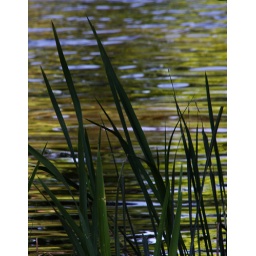
I love the colors reflected in the water behind these green grasses.